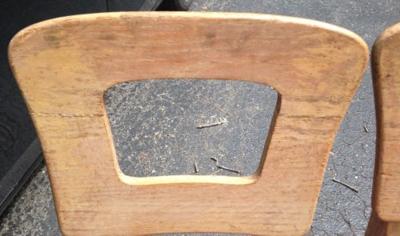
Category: chair